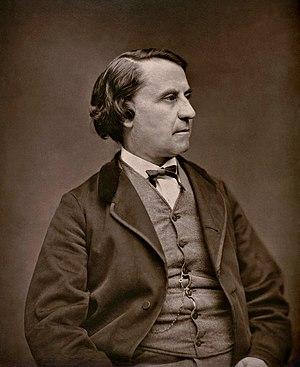
Louis Blanc, journaliste, homme politique et historien français, membre du gouvernement provisoire en 1848. (Épreuve recadrée.)
Louis Jean Joseph Blanc est un journaliste et historien français, qui fut membre du gouvernement provisoire de 1848 et député sous la Troisième République.
Les élections législatives de 1876 ont eu lieu les 20 février et 5 mars 1876 au scrutin uninominal par arrondissements à deux tours. Elles se déroulèrent au suffrage universel masculin. Le scrutin est largement remporté par les républicains mettant fin à la majorité royaliste.
La rue Louis-Blanc est une voie du 10ᵉ arrondissement de Paris, en France.